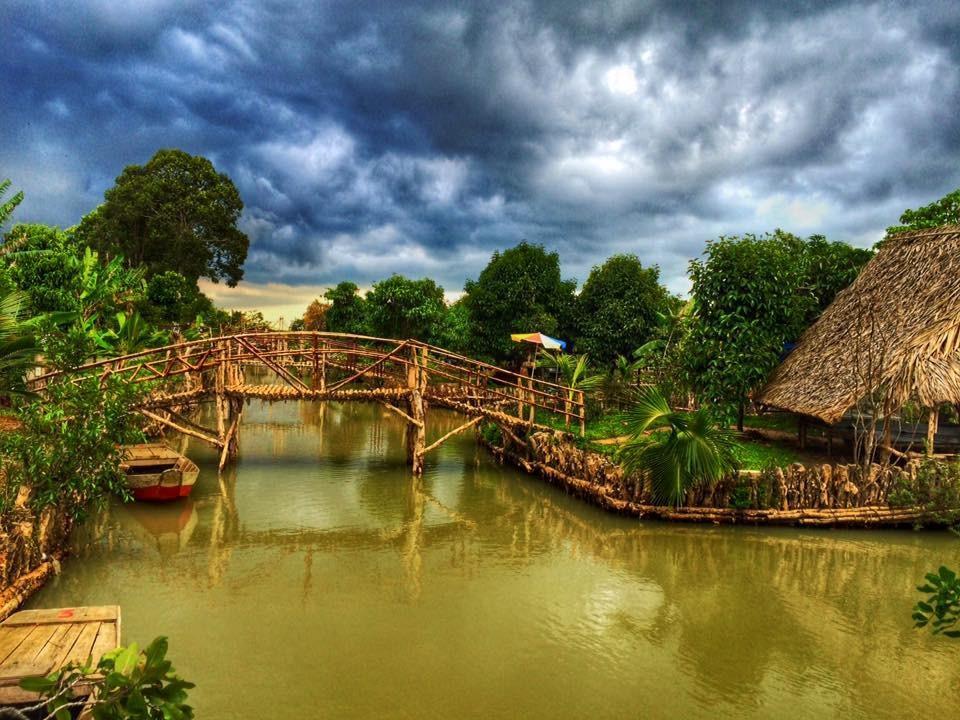
có một cái xuồng xuất hiện ở dưới cây cầu